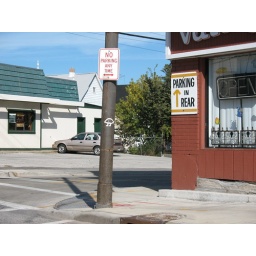
darwin fish in brooklyn. there are a series of them on telephone poles.